Begonia elnidoensis

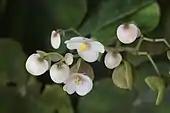
inflorescence of Brgonia elnidoensis

The specific epithet "elnidoensis" derives from El Nido, Palawan where the species was first discovered.